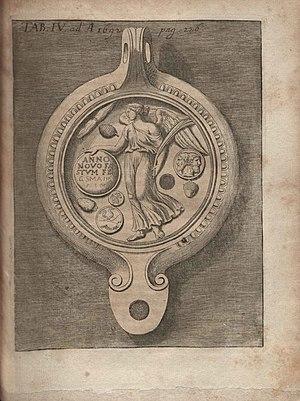
Pietro Santi Bartoli, né à Pérouse en 1635 et mort à Rome le 7 novembre 1700, est un peintre et graveur italien à l'eau-forte.